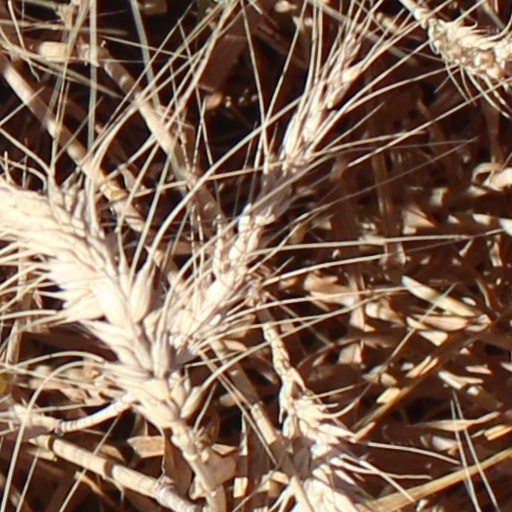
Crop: wheat